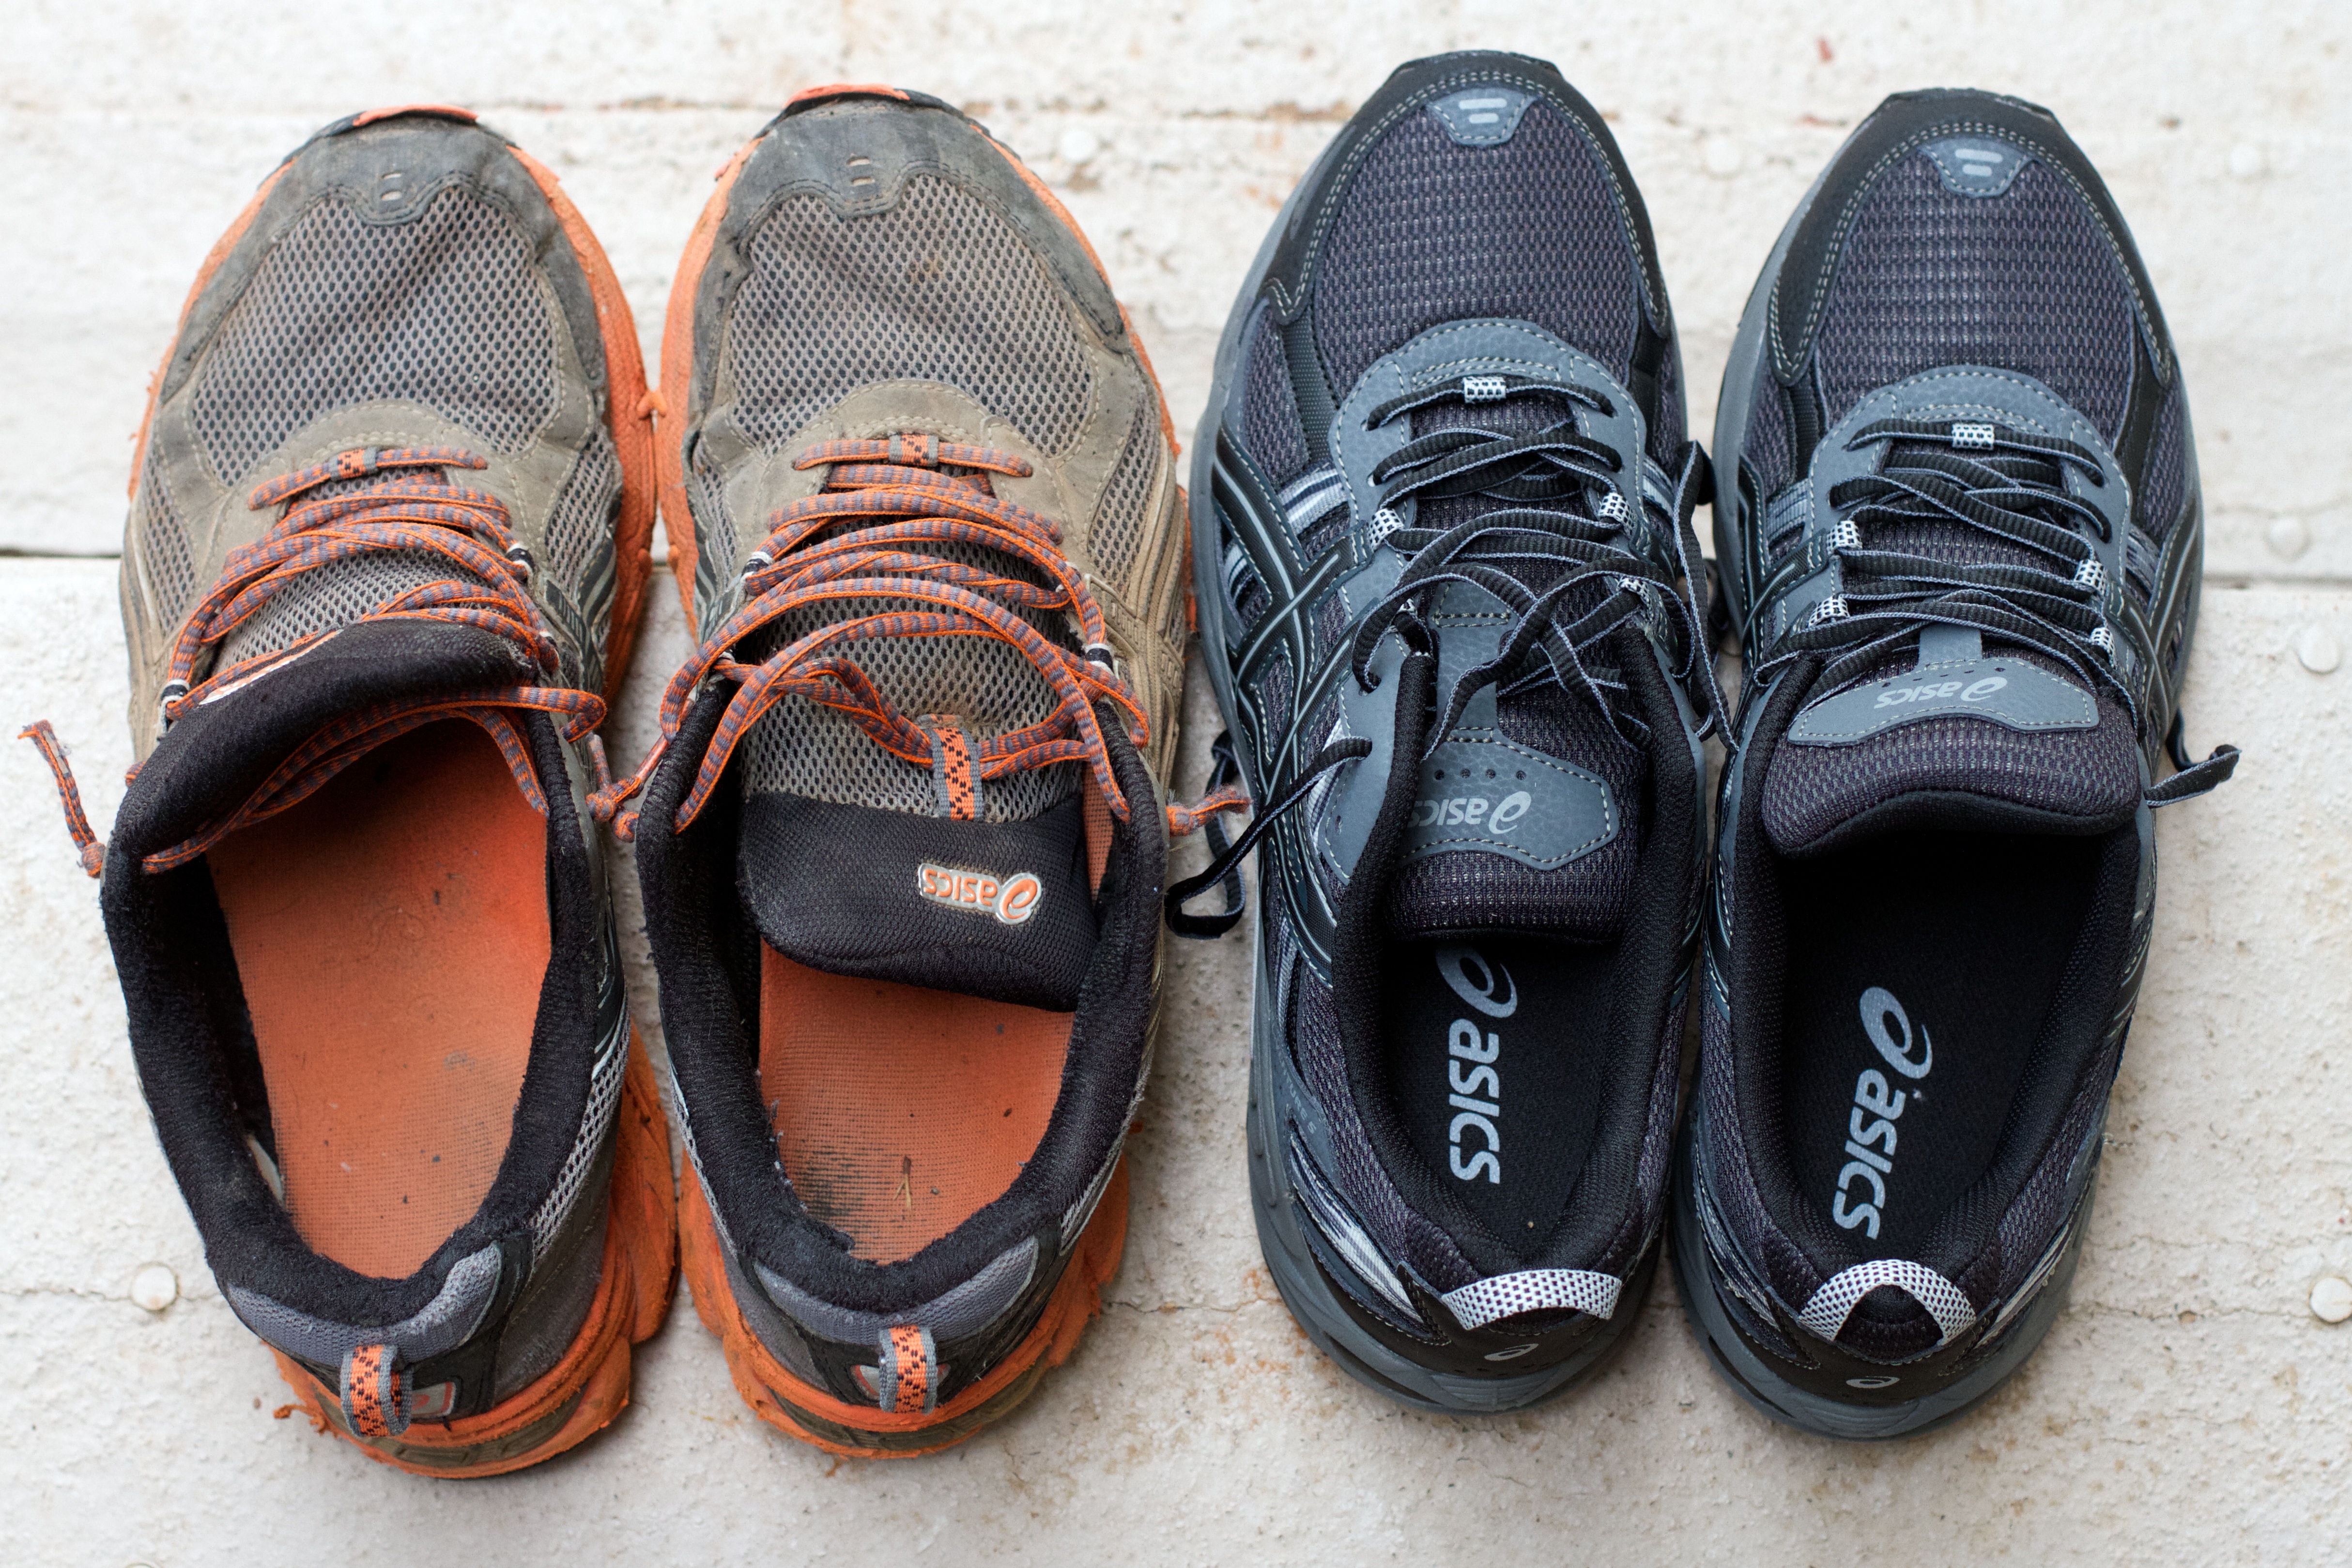
shoe, leather, leg, black, sneakers, footwear, outdoor shoe